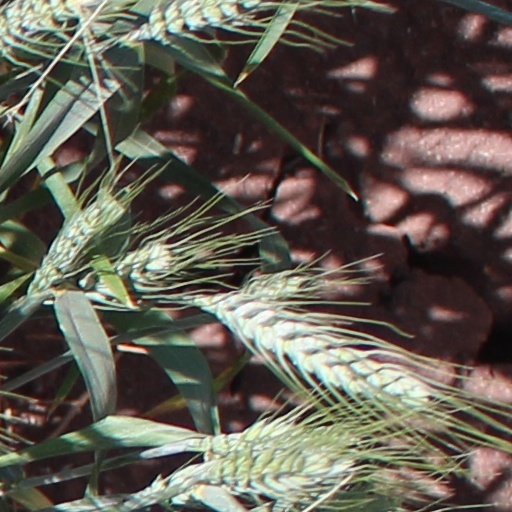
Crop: wheat